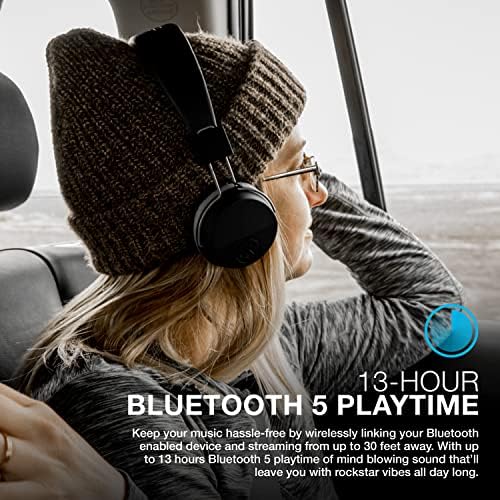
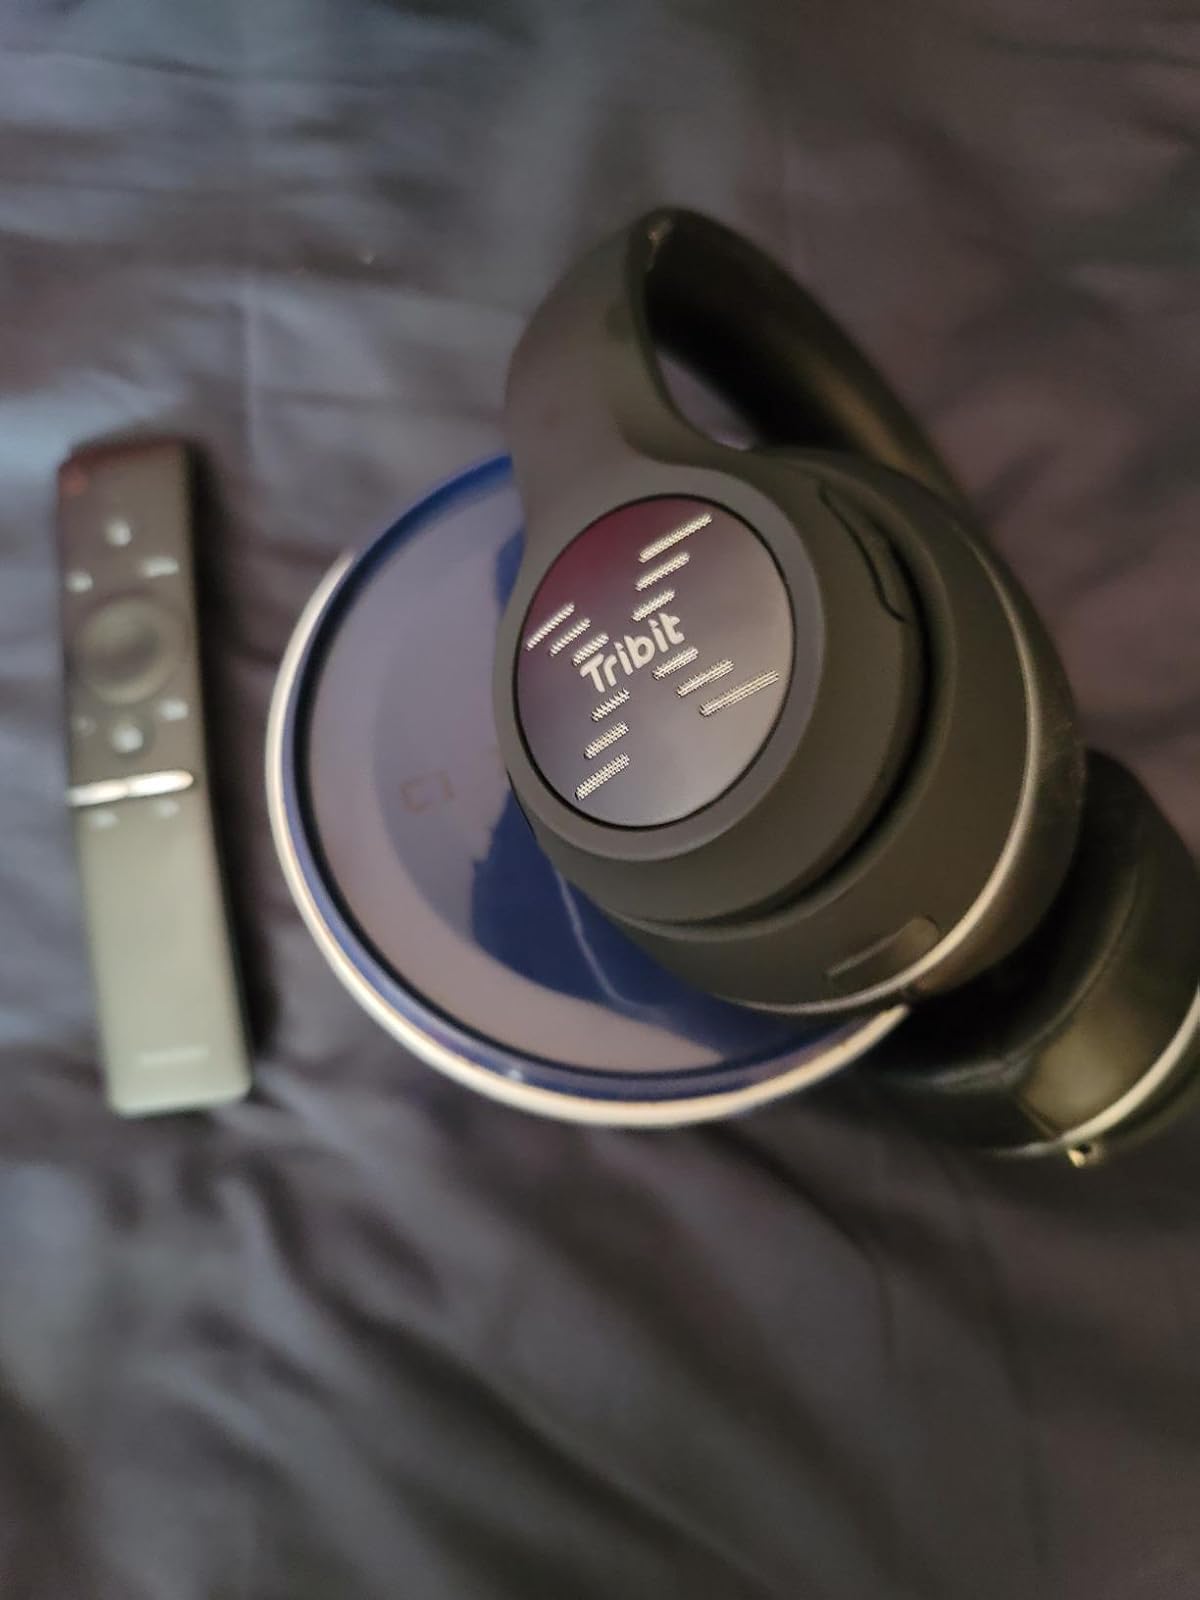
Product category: headphones
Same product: no